Native American recreational activities

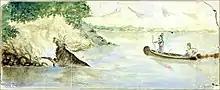
Indigenous peoples would often hunt while floating in canoes.

Stickball (also referred to as "Little Brother of War") is one of the most well-known sports that was played among early American indigenous tribes, as it was the game that modern-day lacrosse is derived from. Early versions of stickball had very flexible rules and boundaries and would often be played as part of a war between two villages. Players would have sticks with nets at the top and would pass balls to players of the same team. To win, teams would have to throw the ball into a designated goal as many times as they could. "These games, which could last for several days, were played in large open fields located between the two feuding villages. Goals could range from 500 yards to several miles apart, with as many as 100 to 10,000 men participating." The Cherokee and Choctaw people were tribes that were known to play the game in the 1700s. "Today, the game is played not only by the Cherokee but also by many other Southeastern Woodland tribes including the Muscogee, Seminole, Yuchi and Natchez, using very similar rules."